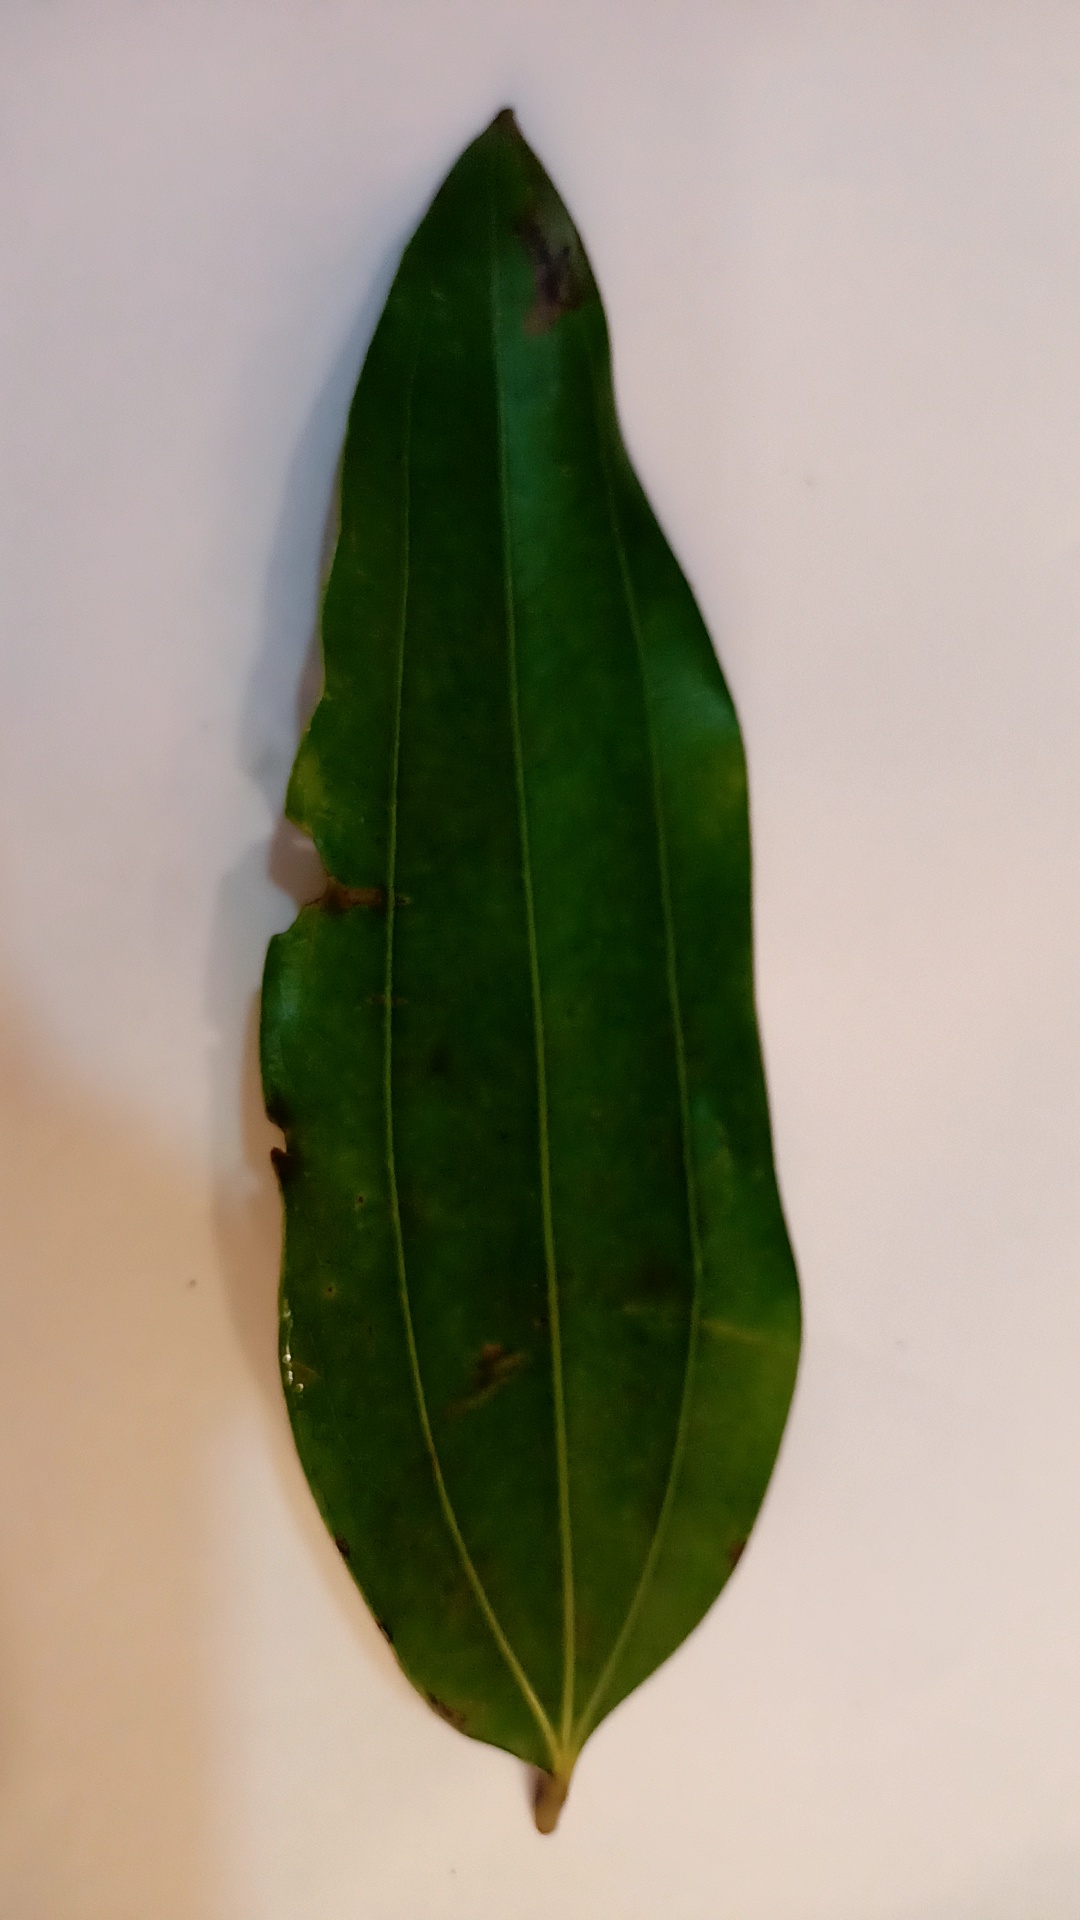
Label: Disease